Kaunas railway station

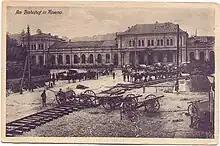
Station circa 1910

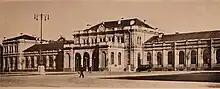
Station circa 1935

After the Russian Empire lost the Crimean War, the importance of tactical modern inventions, such as railways, became evident. In February 1851 the Government of Russia made a decision to build the Saint Petersburg–Warsaw Railway line. Starting from 1858 the line connecting Saint Petersburg and Warsaw was being built. In the territory of Lithuania, the construction of the railway section Daugavpils–Vilnius–Grodno including the branch Lentvaris–Kaunas–Kybartai (Virbalis) was started in spring 1859. The first railway stations in Lithuania were constructed on this line (21 stations): the super class stations in Lentvaris and Virbalis, as well as the first class stations in Kaunas and Vilnius. Due to the hilly and unfavorable for the direct rail passage terrain around Kaunas' centre, the Kaunas Railway Tunnel and largest in Lithuania railway bridge over the Nemunas river were constructed. On the 15 August 1861 the first train left Kaunas and reached Lentvaris. Kaunas railway station was officially opened on 21 February 1862. In 1944, the station was bombed by the withdrawing German army.